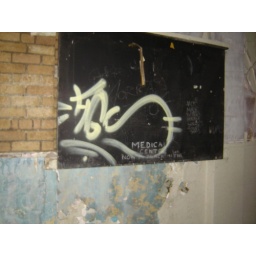
A scrawled message about the mine's medical facilities survives in the welfare/ bath house block...